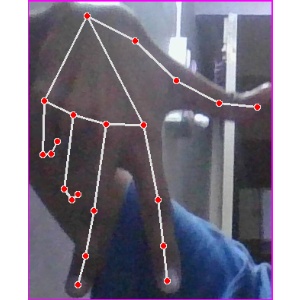
अक्षर: ग